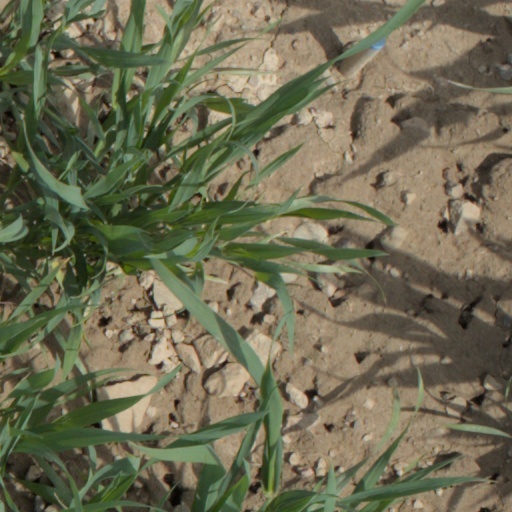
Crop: wheat